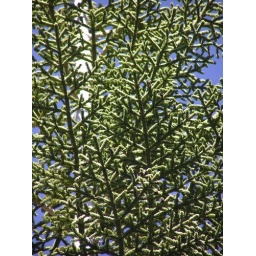
Beautiful pine trees are basking in the sun